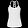
Label: T - shirt / top